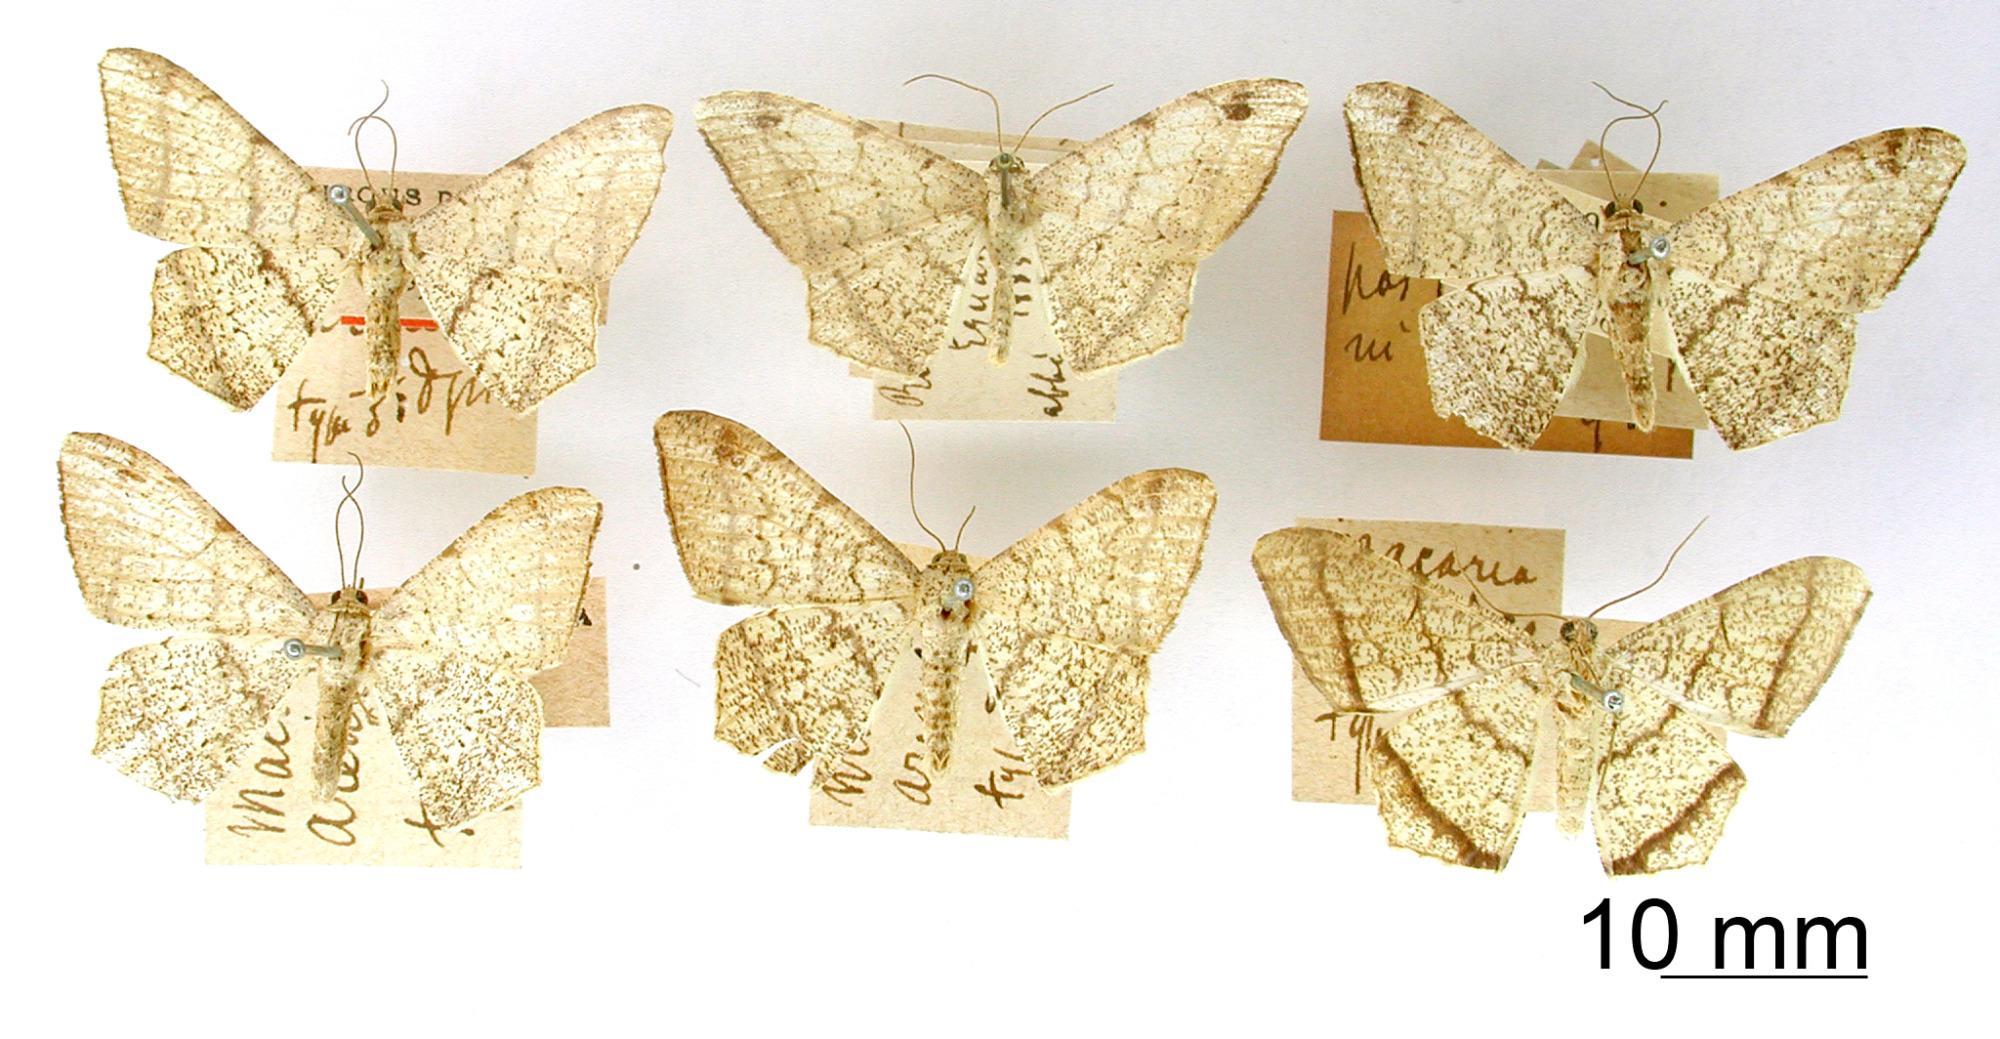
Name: Macaria arenisca
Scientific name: Macaria arenisca Dognin, 1896
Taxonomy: Animalia, Arthropoda, Insecta, Lepidoptera, Geometridae, Ennominae
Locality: Environs de Loja and Rio Mumbala both in Ecuador, Ecuador